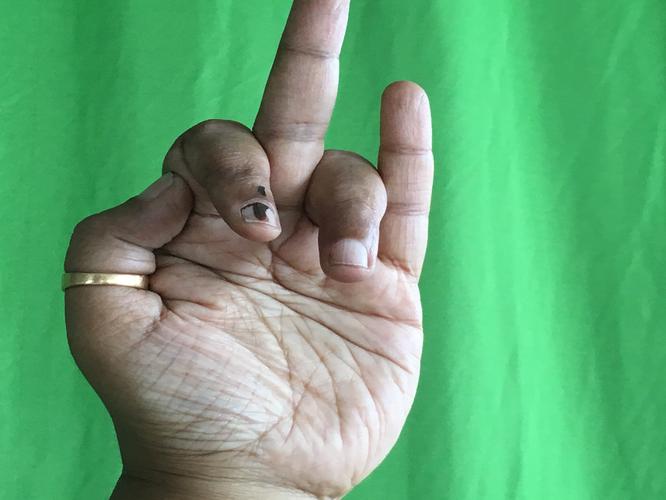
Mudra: Shukatundam
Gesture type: single_hand